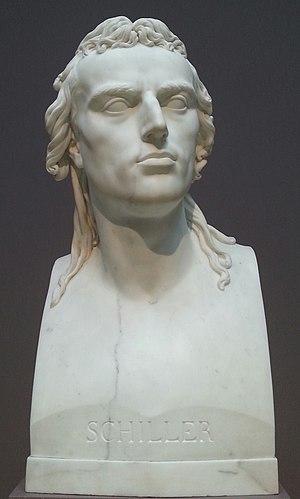
Johann Heinrich von Dannecker né le 15 octobre 1758 à Waldenbuch et mort le 8 décembre 1841 à Stuttgart est un sculpteur néoclassique allemand.